Happy Phirr Bhag Jayegi

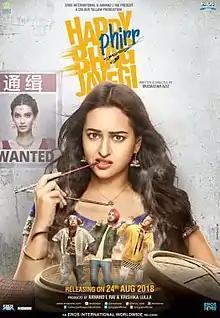
Theatrical release poster

Happy Phirr Bhag Jayegi is a 2018 Indian Hindi-language comedy film directed by Mudassar Aziz and produced by Aanand L. Rai and Krishika Lulla. The film is a sequel to the 2016 film "Happy Bhag Jayegi". It stars Diana Penty as the eponymous character from the first film and Sonakshi Sinha as her namesake. The production features an ensemble cast consisting of Penty, Sinha, Jimmy Sheirgill, Piyush Mishra, Ali Fazal, Jassi Gill and Aparshakhi Khhurana.The film was released on 24 August 2018 to mixed reviews from critics.